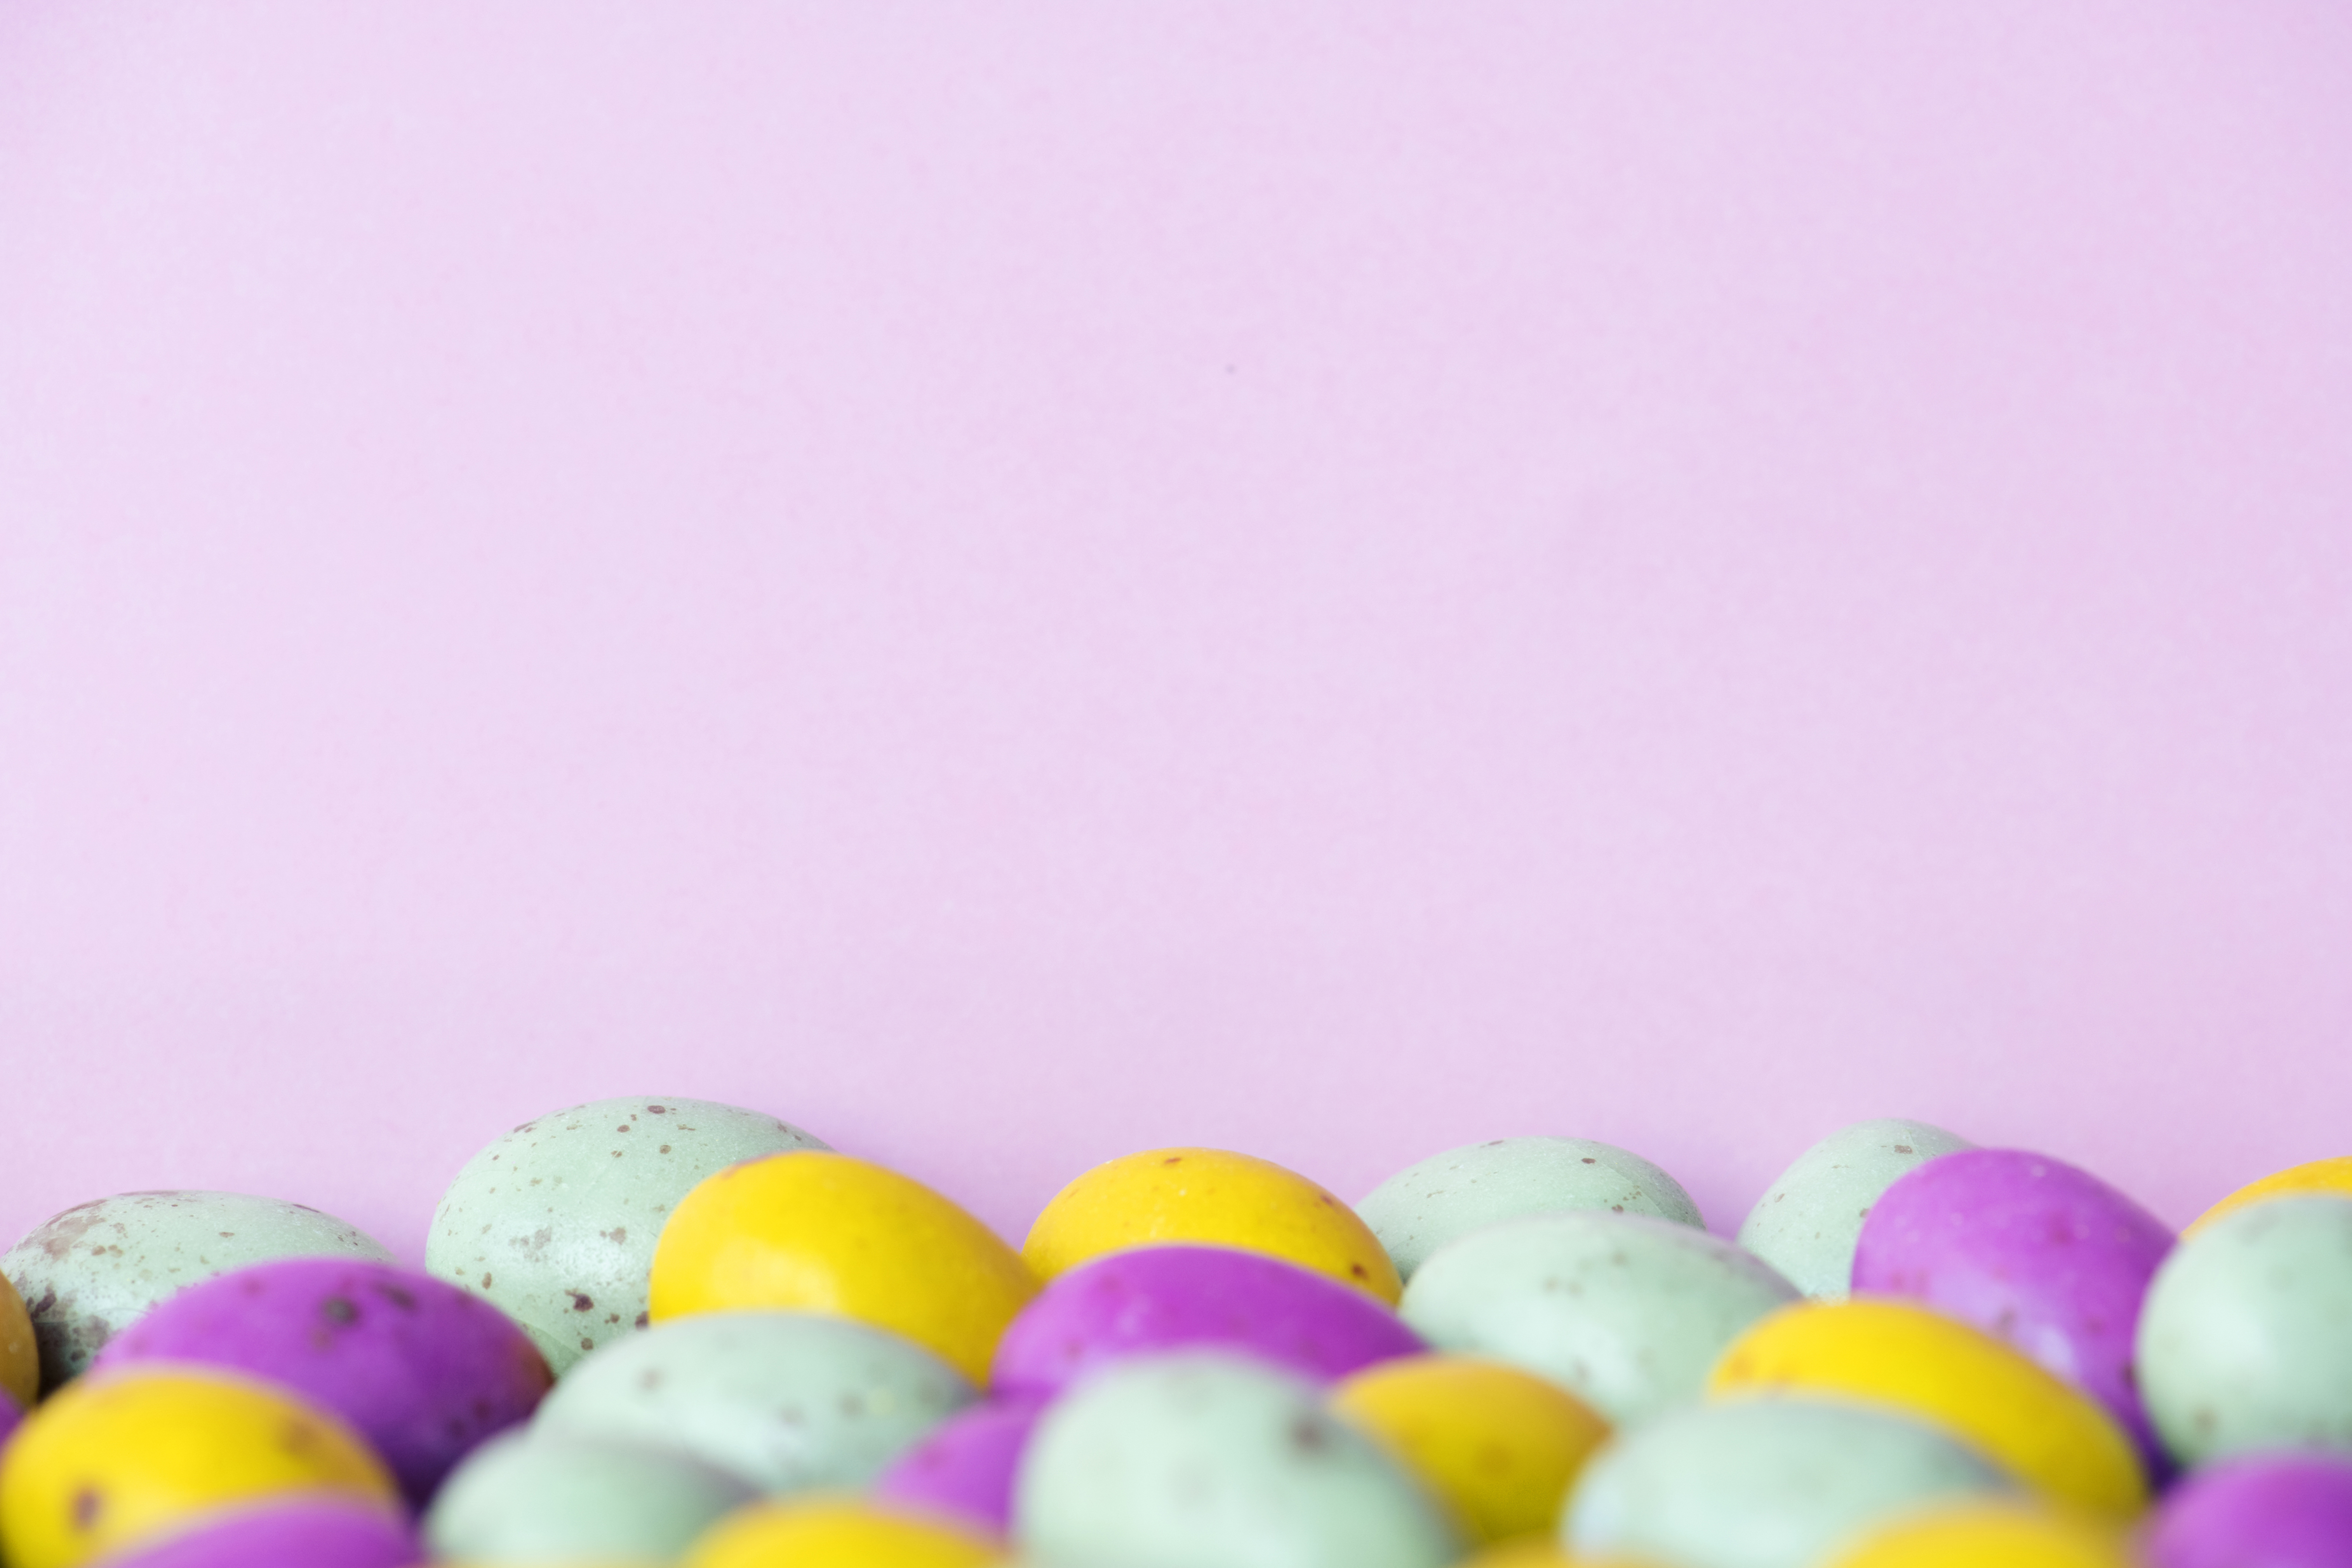
background, ball, bean, bonbon, candy, candy background, chocolate, chocolate egg, closeup, cocoa, colorful, colorful bean, colors candy, confectionery, copy space, decoration, delicious, design space, diverse, easter, egg, flavor, food, group, isolated, mixed, pastel, round, snack, stone, sugar, sugary, sweet beans, sweets, taste, tasty, texture, textured, treat, variety, wallpaper, yummy, easter egg, yellow, purple, textile